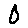
Label: 0